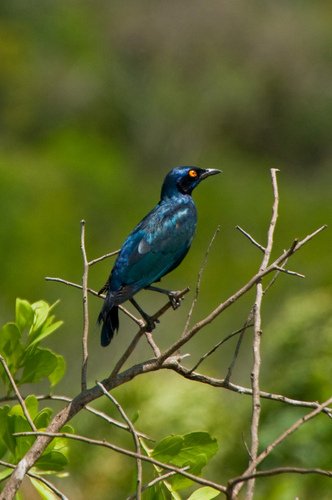
a small bird with a black head and black nape, with black covering the rest of its body, bill is short and pointed, and black tarsus and feet.
this bird has many shades of lustrous dark blue in its plumage and a crazy red eyea small colorful bird with blue, black and grey feathers all over its body along with a bright orange eyering.
this blue bird has shiny feathers, bright orange eyes and a sharp beak.
this small blue metallic bird has a very bright, distinctive orange eye with a medium sized black beak and a black cheek patch.
this bird is a striking peacock blue/green with bright orange eyes, and a beak that curves downward.
this bird has a bright blue crown as well as a orange eyering
this bird has bright orange eyes, a black face and pearlescent blue wings and back that extends to its crown
this particular bird has a belly that is blue and with orange eyes
this bird has a silver beck, orange eye and a blue body with silver running in it.
Species: Cape Glossy Starling